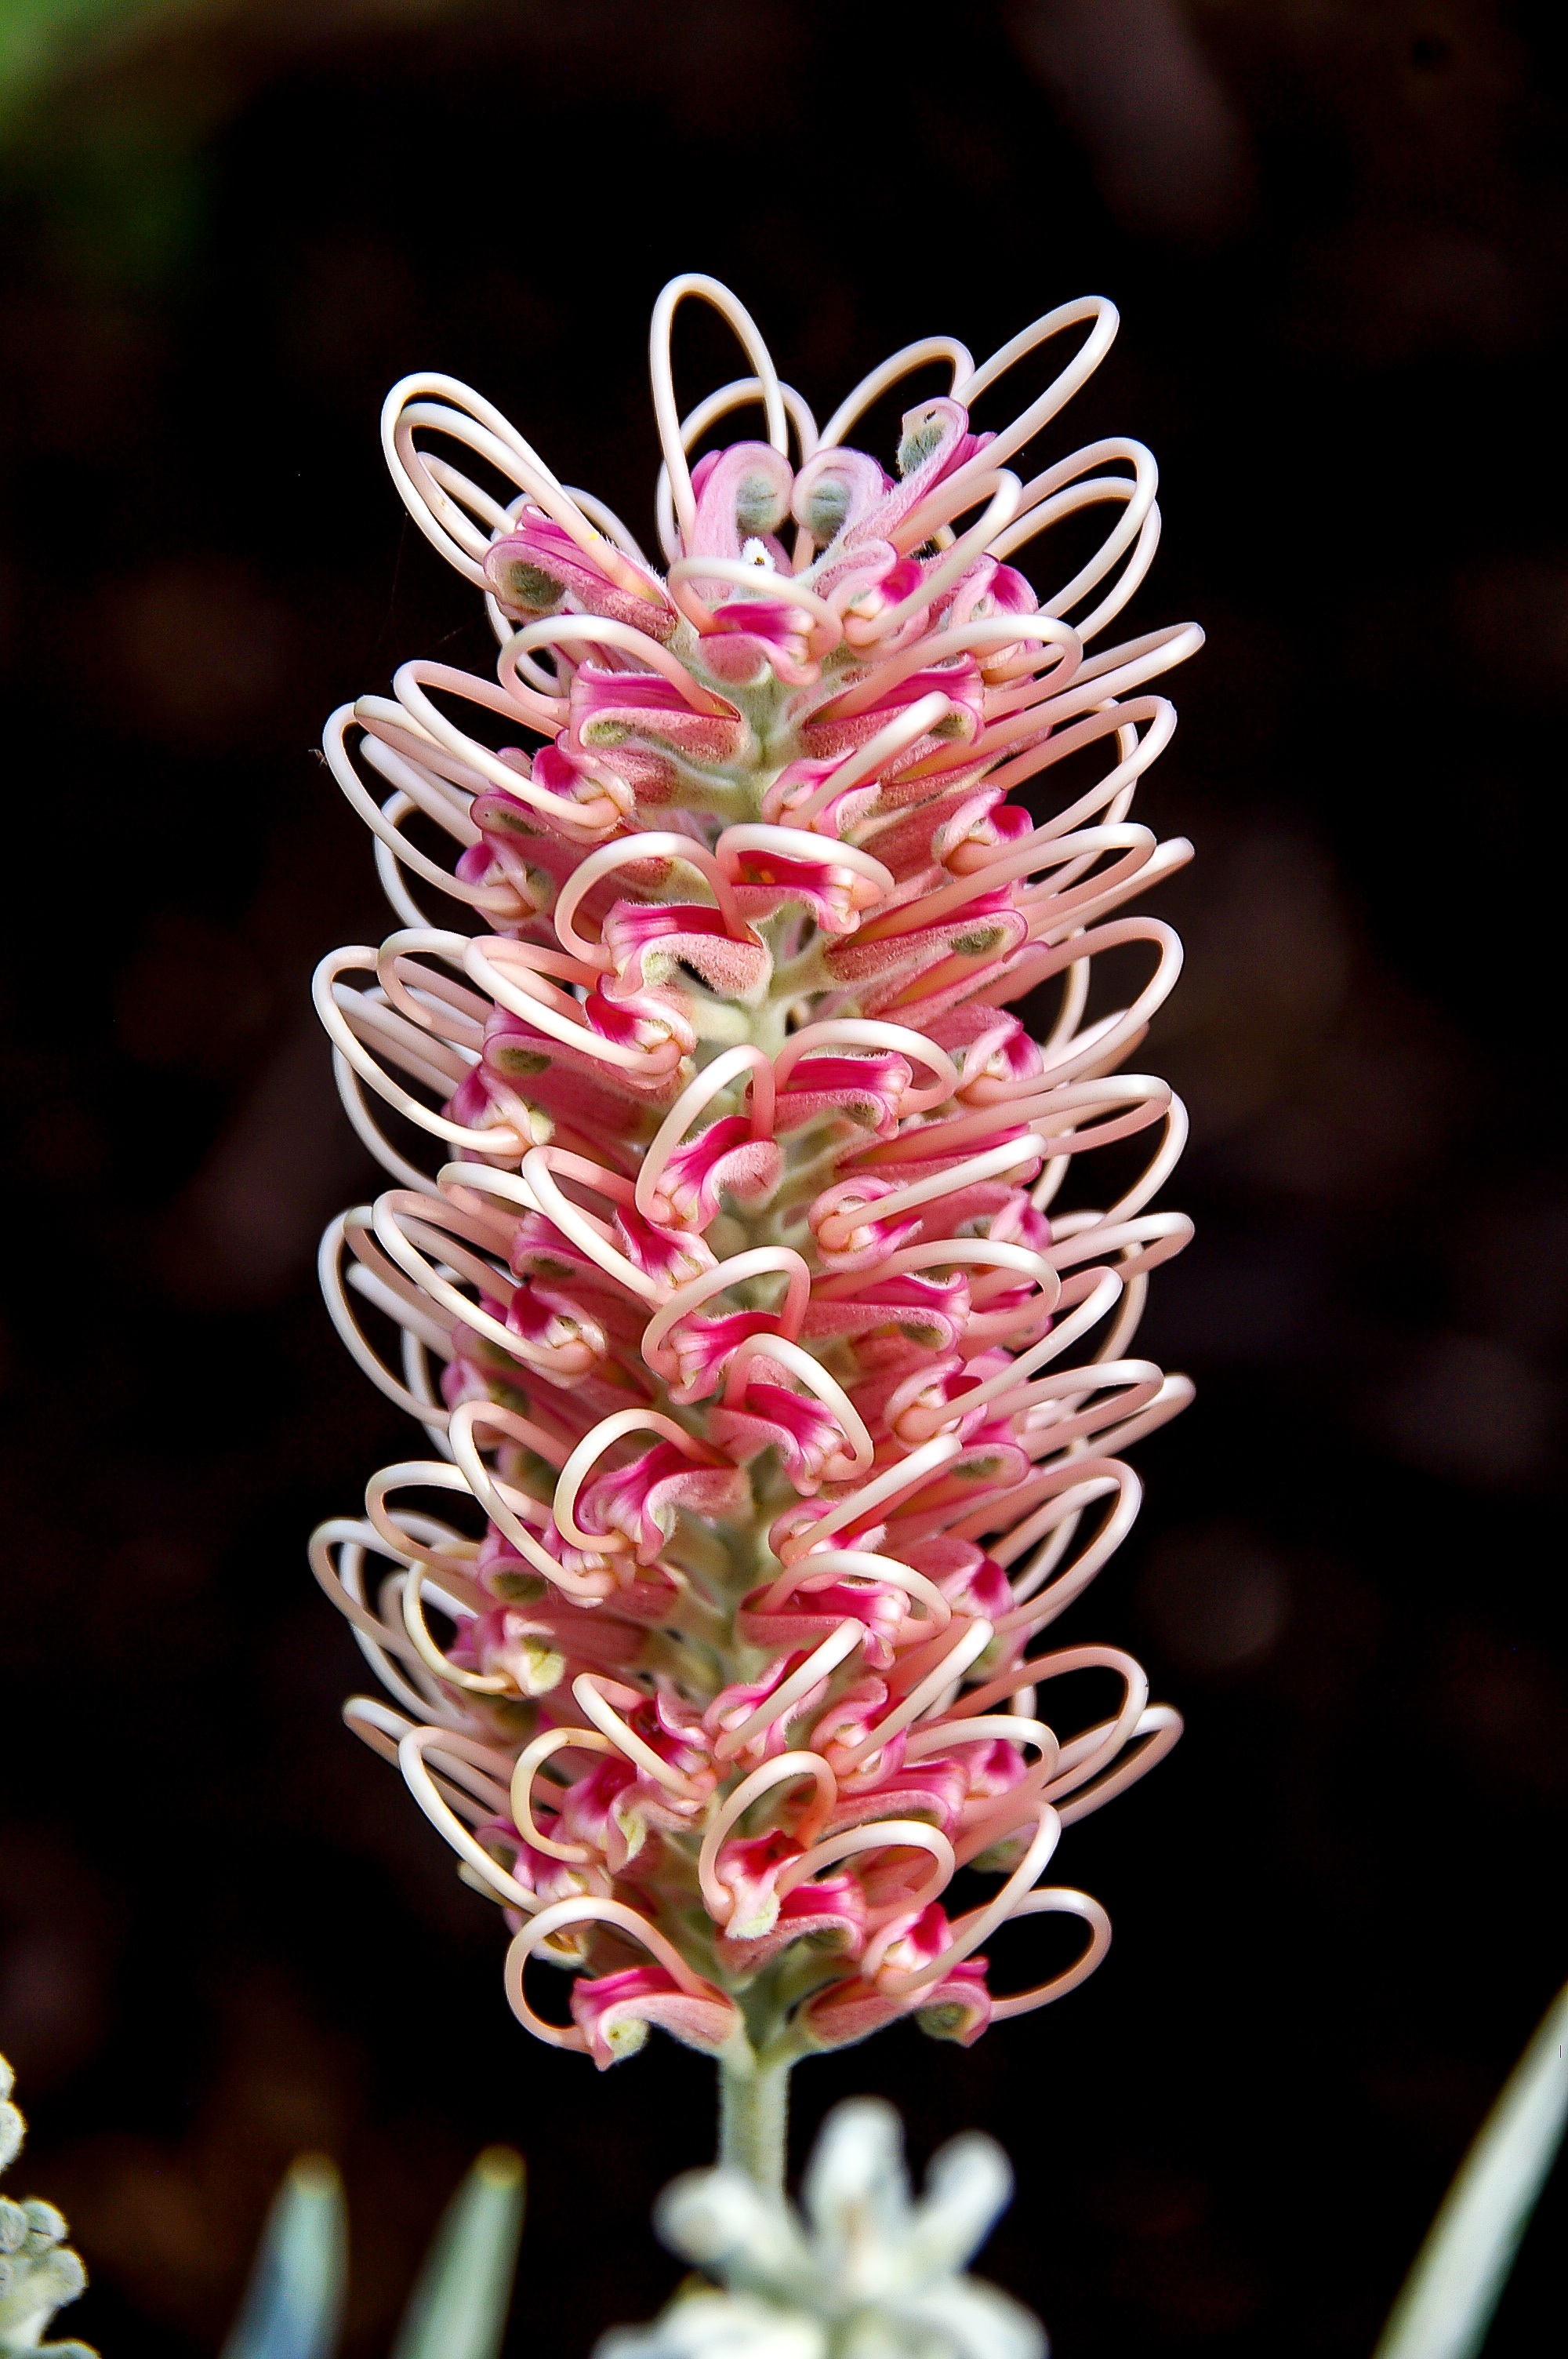
blossom, plant, white, photography, flower, petal, botany, garden, pink, flora, wildflower, close up, native, australian, shrub, floristry, nectar, macro photography, flowering plant, grevillea, plant stem, land plant